List of birds of Alberta

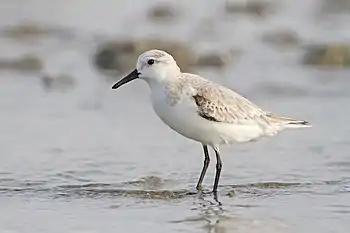
A sanderling wading in the water

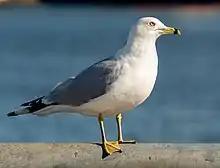
A ring-billed gull

Scolopacidae is a large diverse family of small to medium-sized shorebirds including the sandpipers, curlews, godwits, shanks, tattlers, woodcocks, snipes, dowitchers, and phalaropes. The majority of these species eat small invertebrates picked out of the mud or soil. Different lengths of legs and bills enable multiple species to feed in the same habitat, particularly on the coast, without direct competition for food.